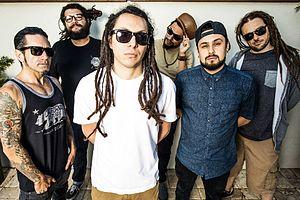
Tribal Seeds est un groupe de reggae originaire de San Diego en Californie. Les membres actuels du groupe sont Steven Rene Jacobo, Tony-Ray Jacobo, Victor Navarro, Carlos Verdugo, E.N Young et Ryan Gonzo. Ils ont fait des tournées aux États-Unis, au Mexique, en Aruba, au Guam et sont montés sur scène avec des groupes tels que Atmosphere, Slightly Stoopid, MGMT, Matisyahu, The Wailers, SOJA et Rebelution.